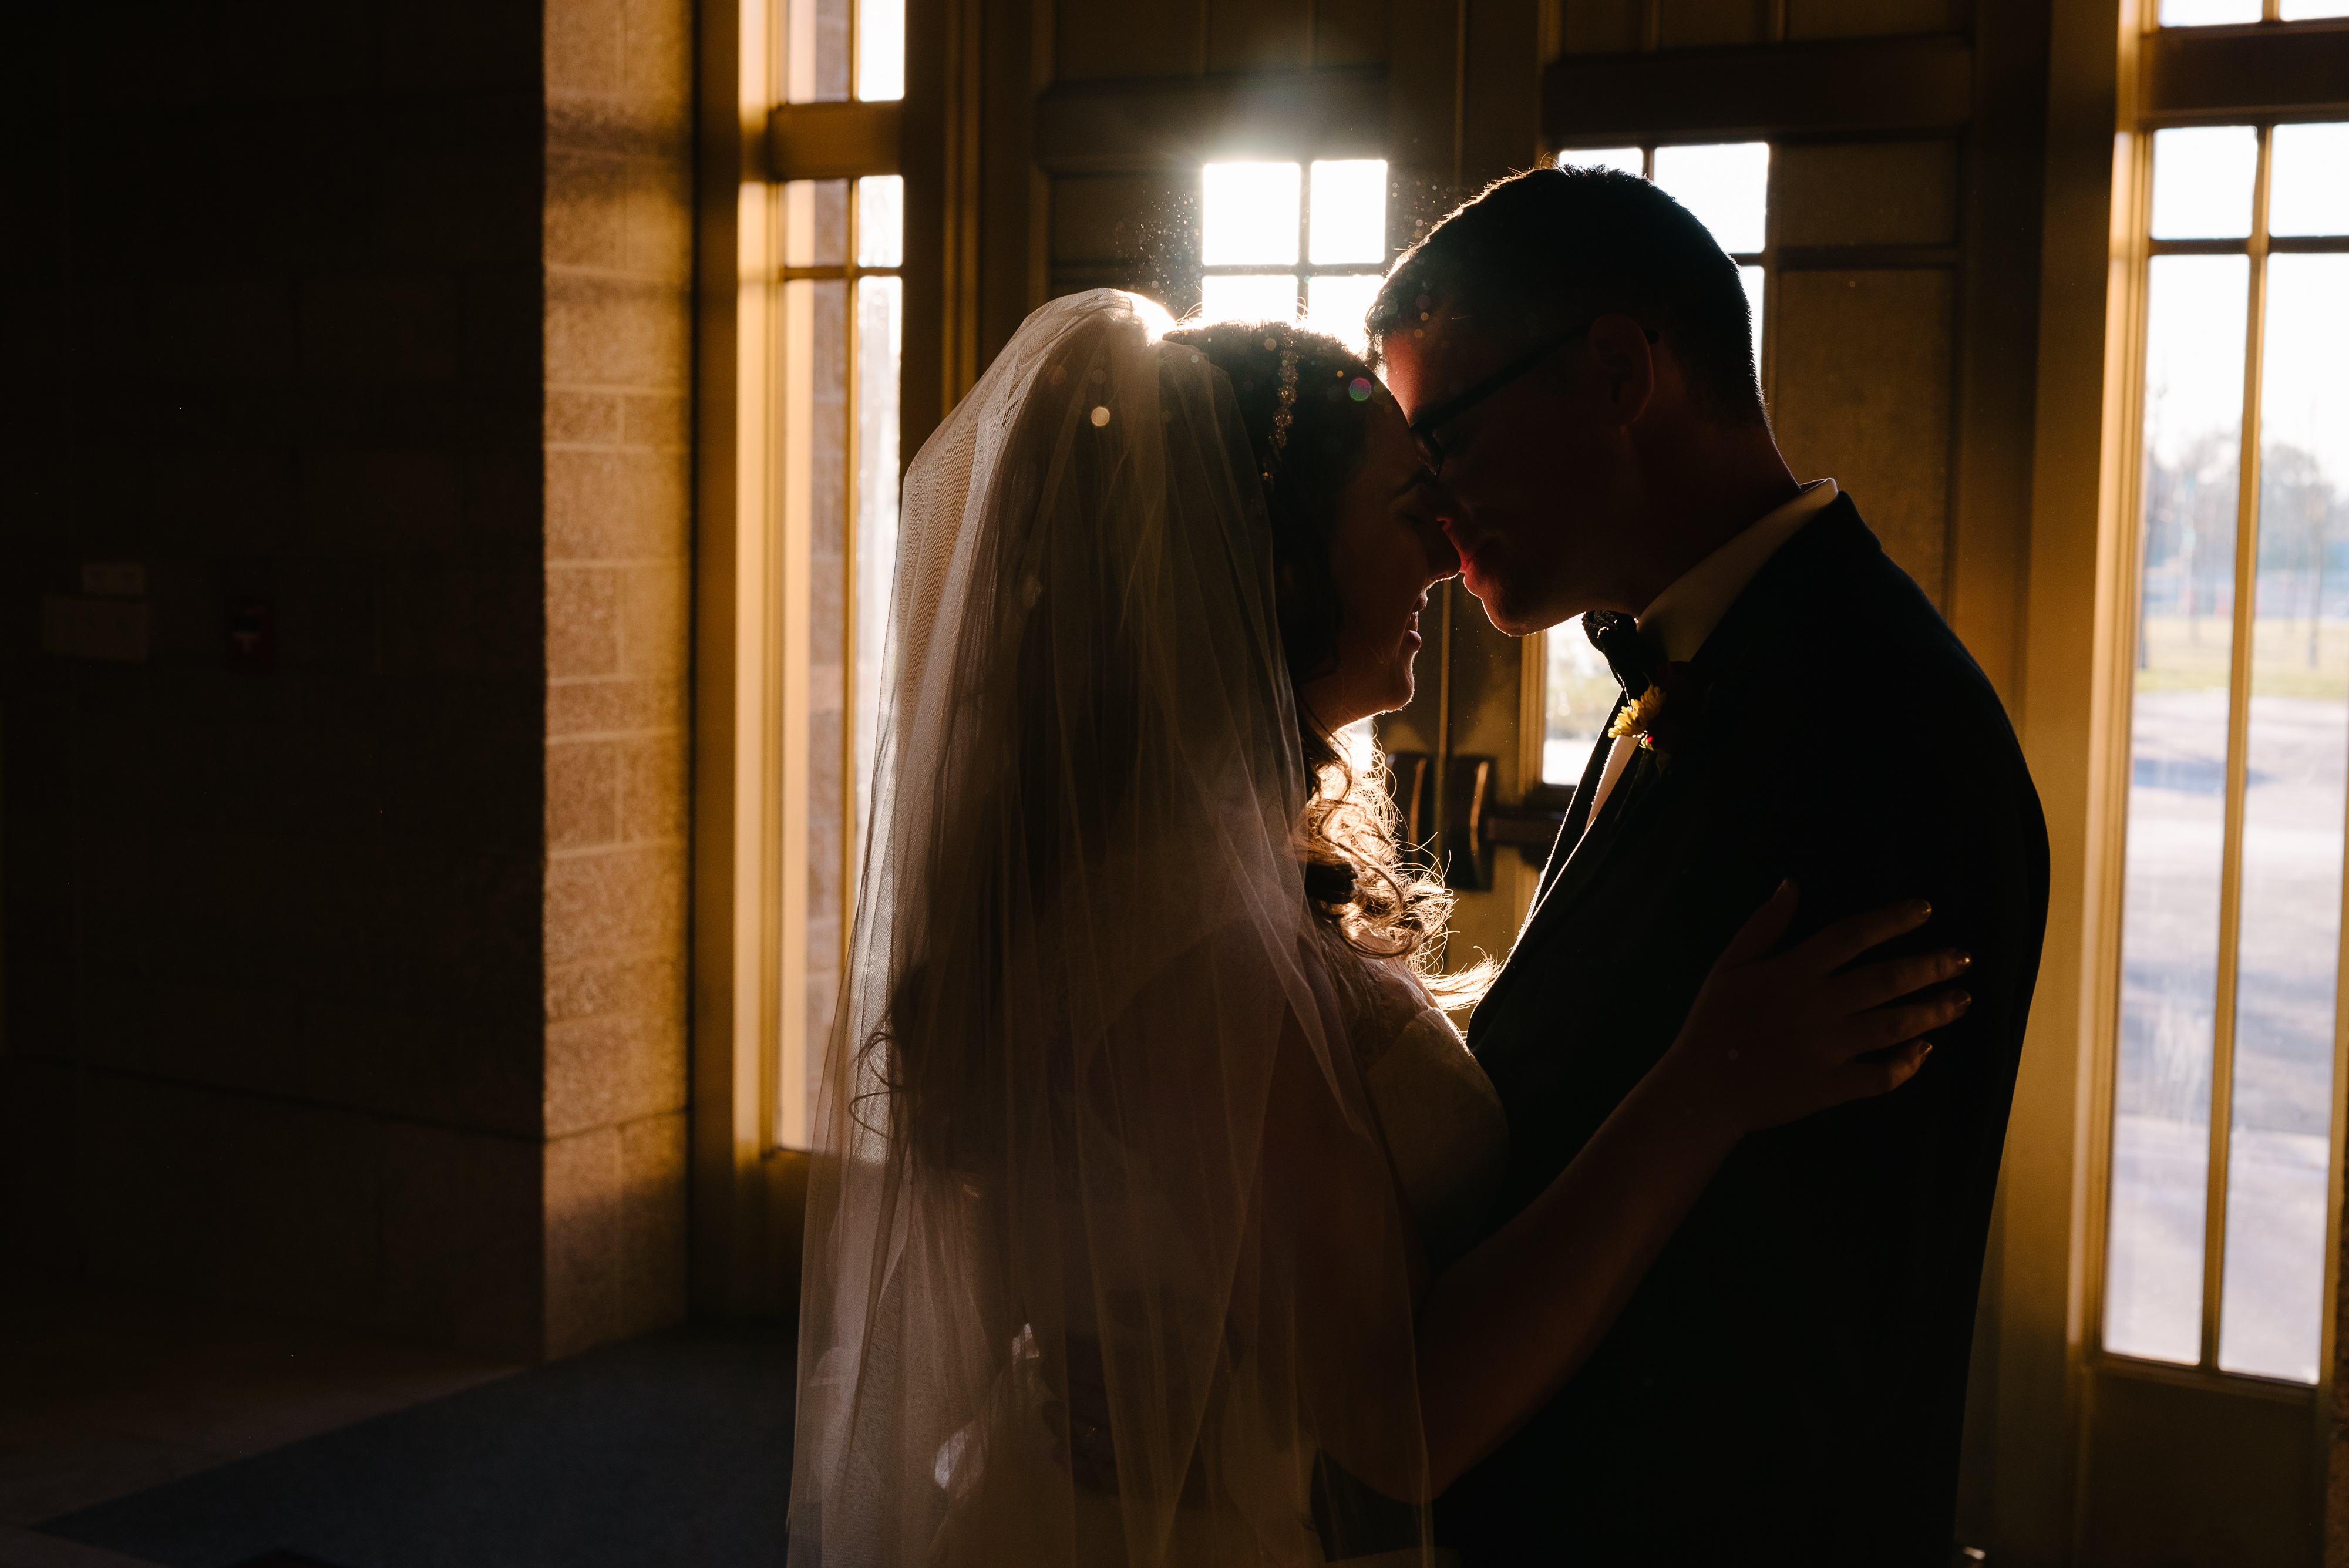
woman, wedding, bride, groom, ceremony, photograph, event, interaction